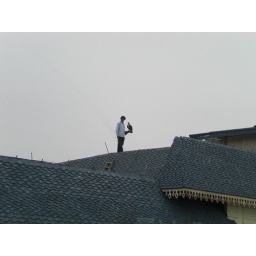
Guy walking around the roof with a condor on his arm